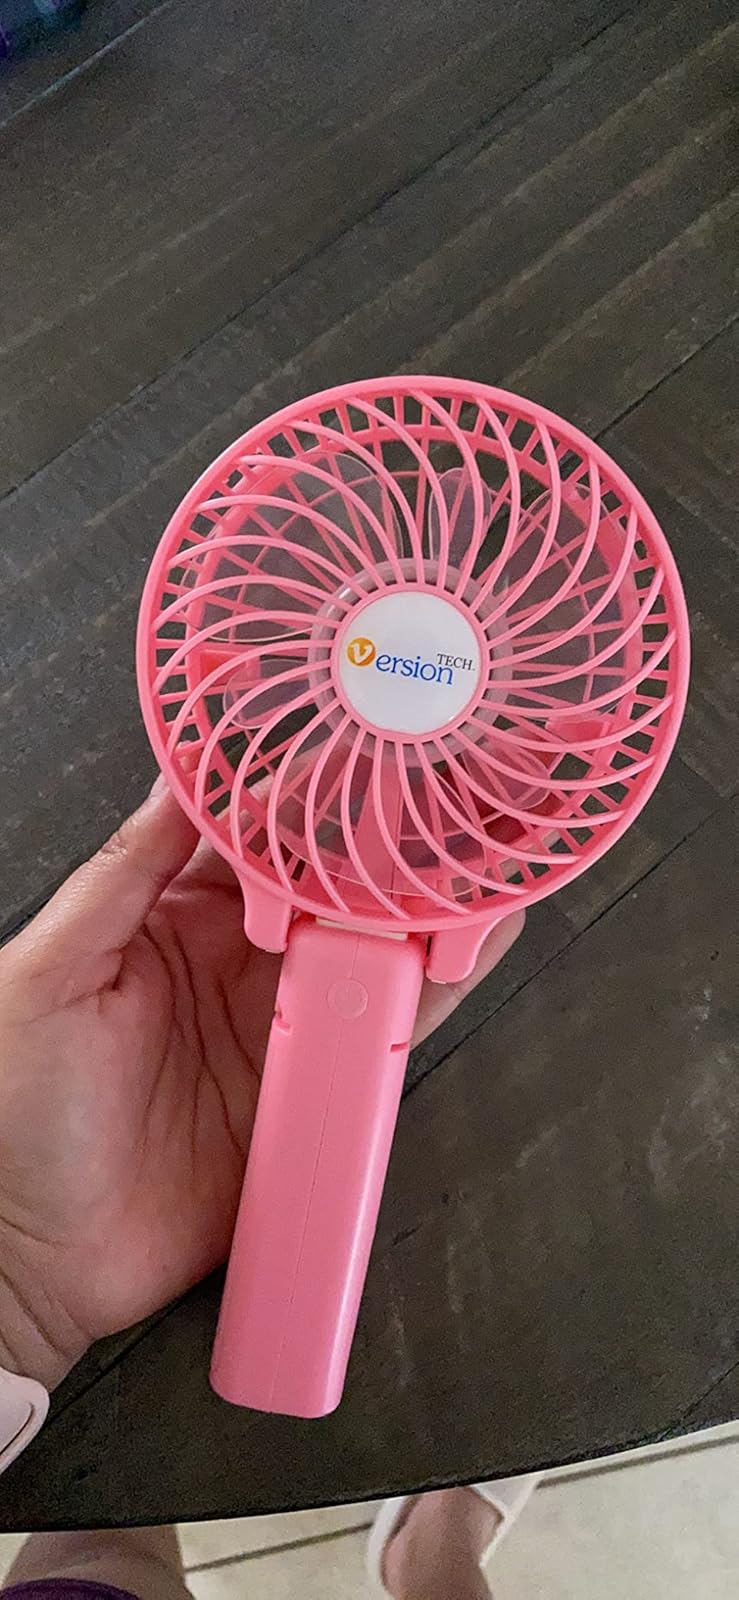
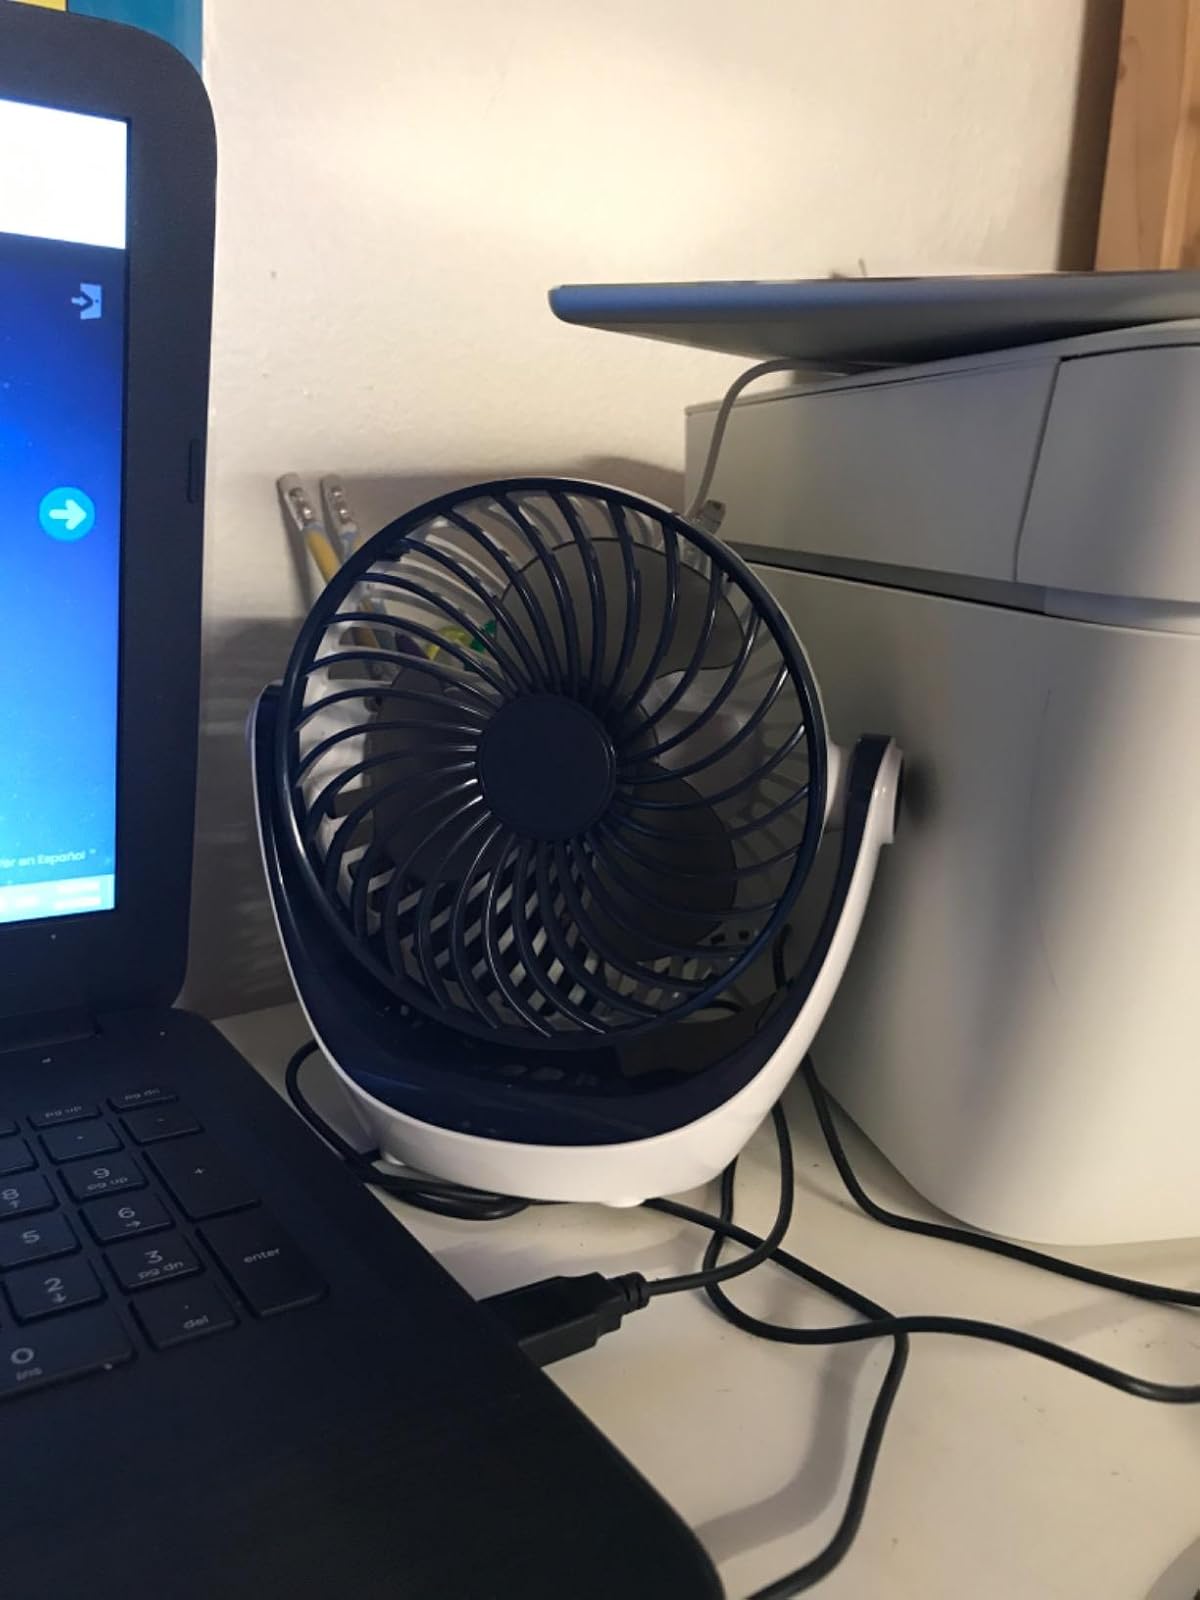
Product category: fan
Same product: no